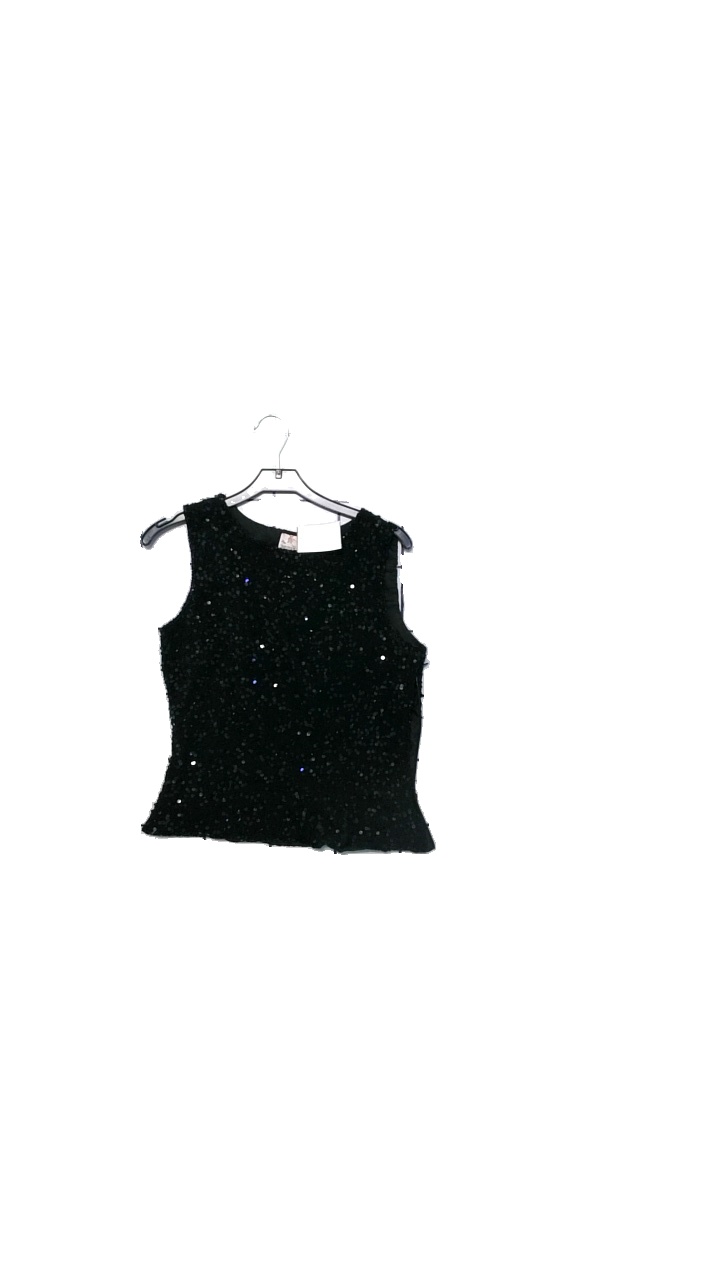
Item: Top (Ladies)
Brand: Indiska
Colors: Black
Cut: Regular
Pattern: Other
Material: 100%Viscos
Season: All
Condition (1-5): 5
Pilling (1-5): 5
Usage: Reuse
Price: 150-250